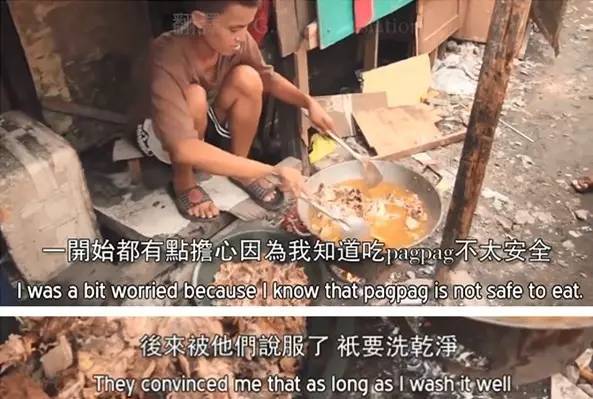
Label: trash